Tarnobrzeg

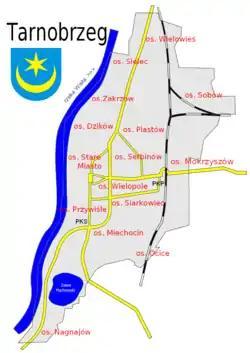
Boroughs, districts and osiedla of Tarnobrzeg

Boroughs, districts and osiedla of Tarnobrzeg include: Wielowieś, Sielec, Chwałki, Borów, Wymysłów, Zakrzów, Zwierzyniec, Dzików, Podłęże, Serbinów, Nadole, Old Town, Wielopole, Biała Góra, Podchoiny, Chomki, Siarkowiec, Skalna Góra, Przywiśle, Mokrzyszów, Piastów, Sobów, Chałupki, Miechocin, Ocice, Kozielec, Kajmów, Machów, Nagnajów.